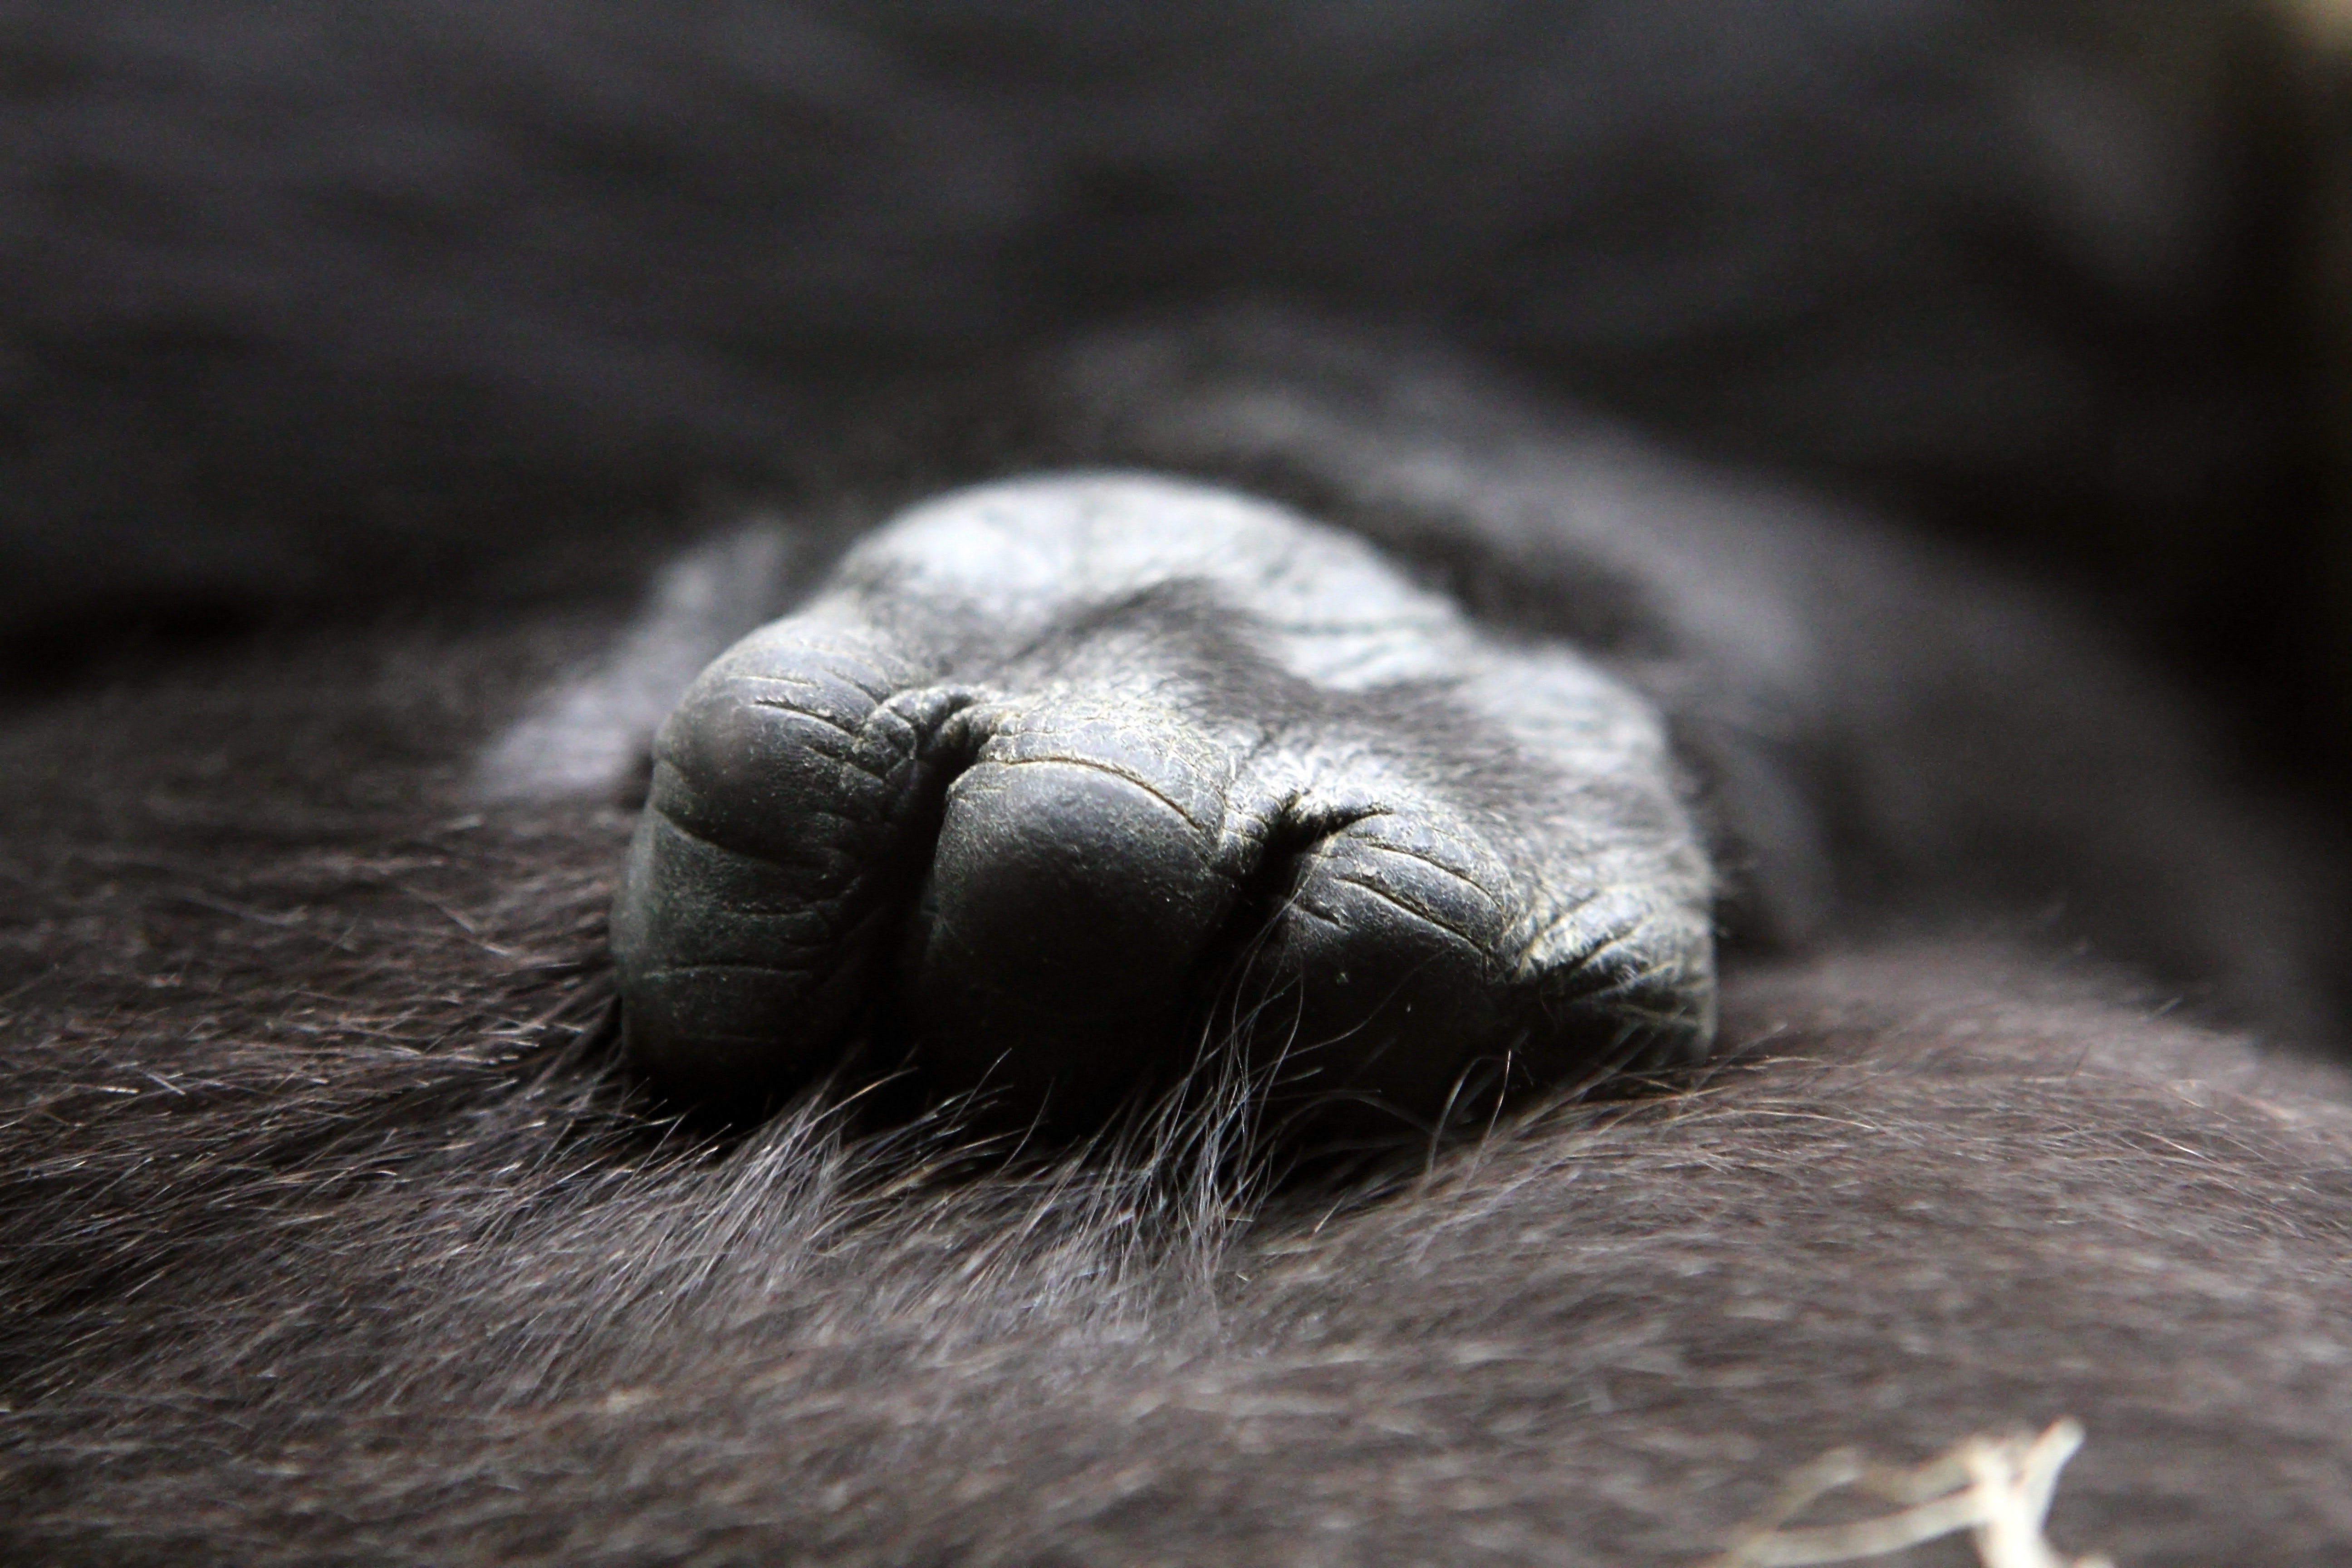
nose, snout, paw, close up, hand, black and white, organism, wrinkle, fur, claw, finger, photography, primate, common chimpanzee, monochrome photography, zoo, monochrome, canidae, whiskers